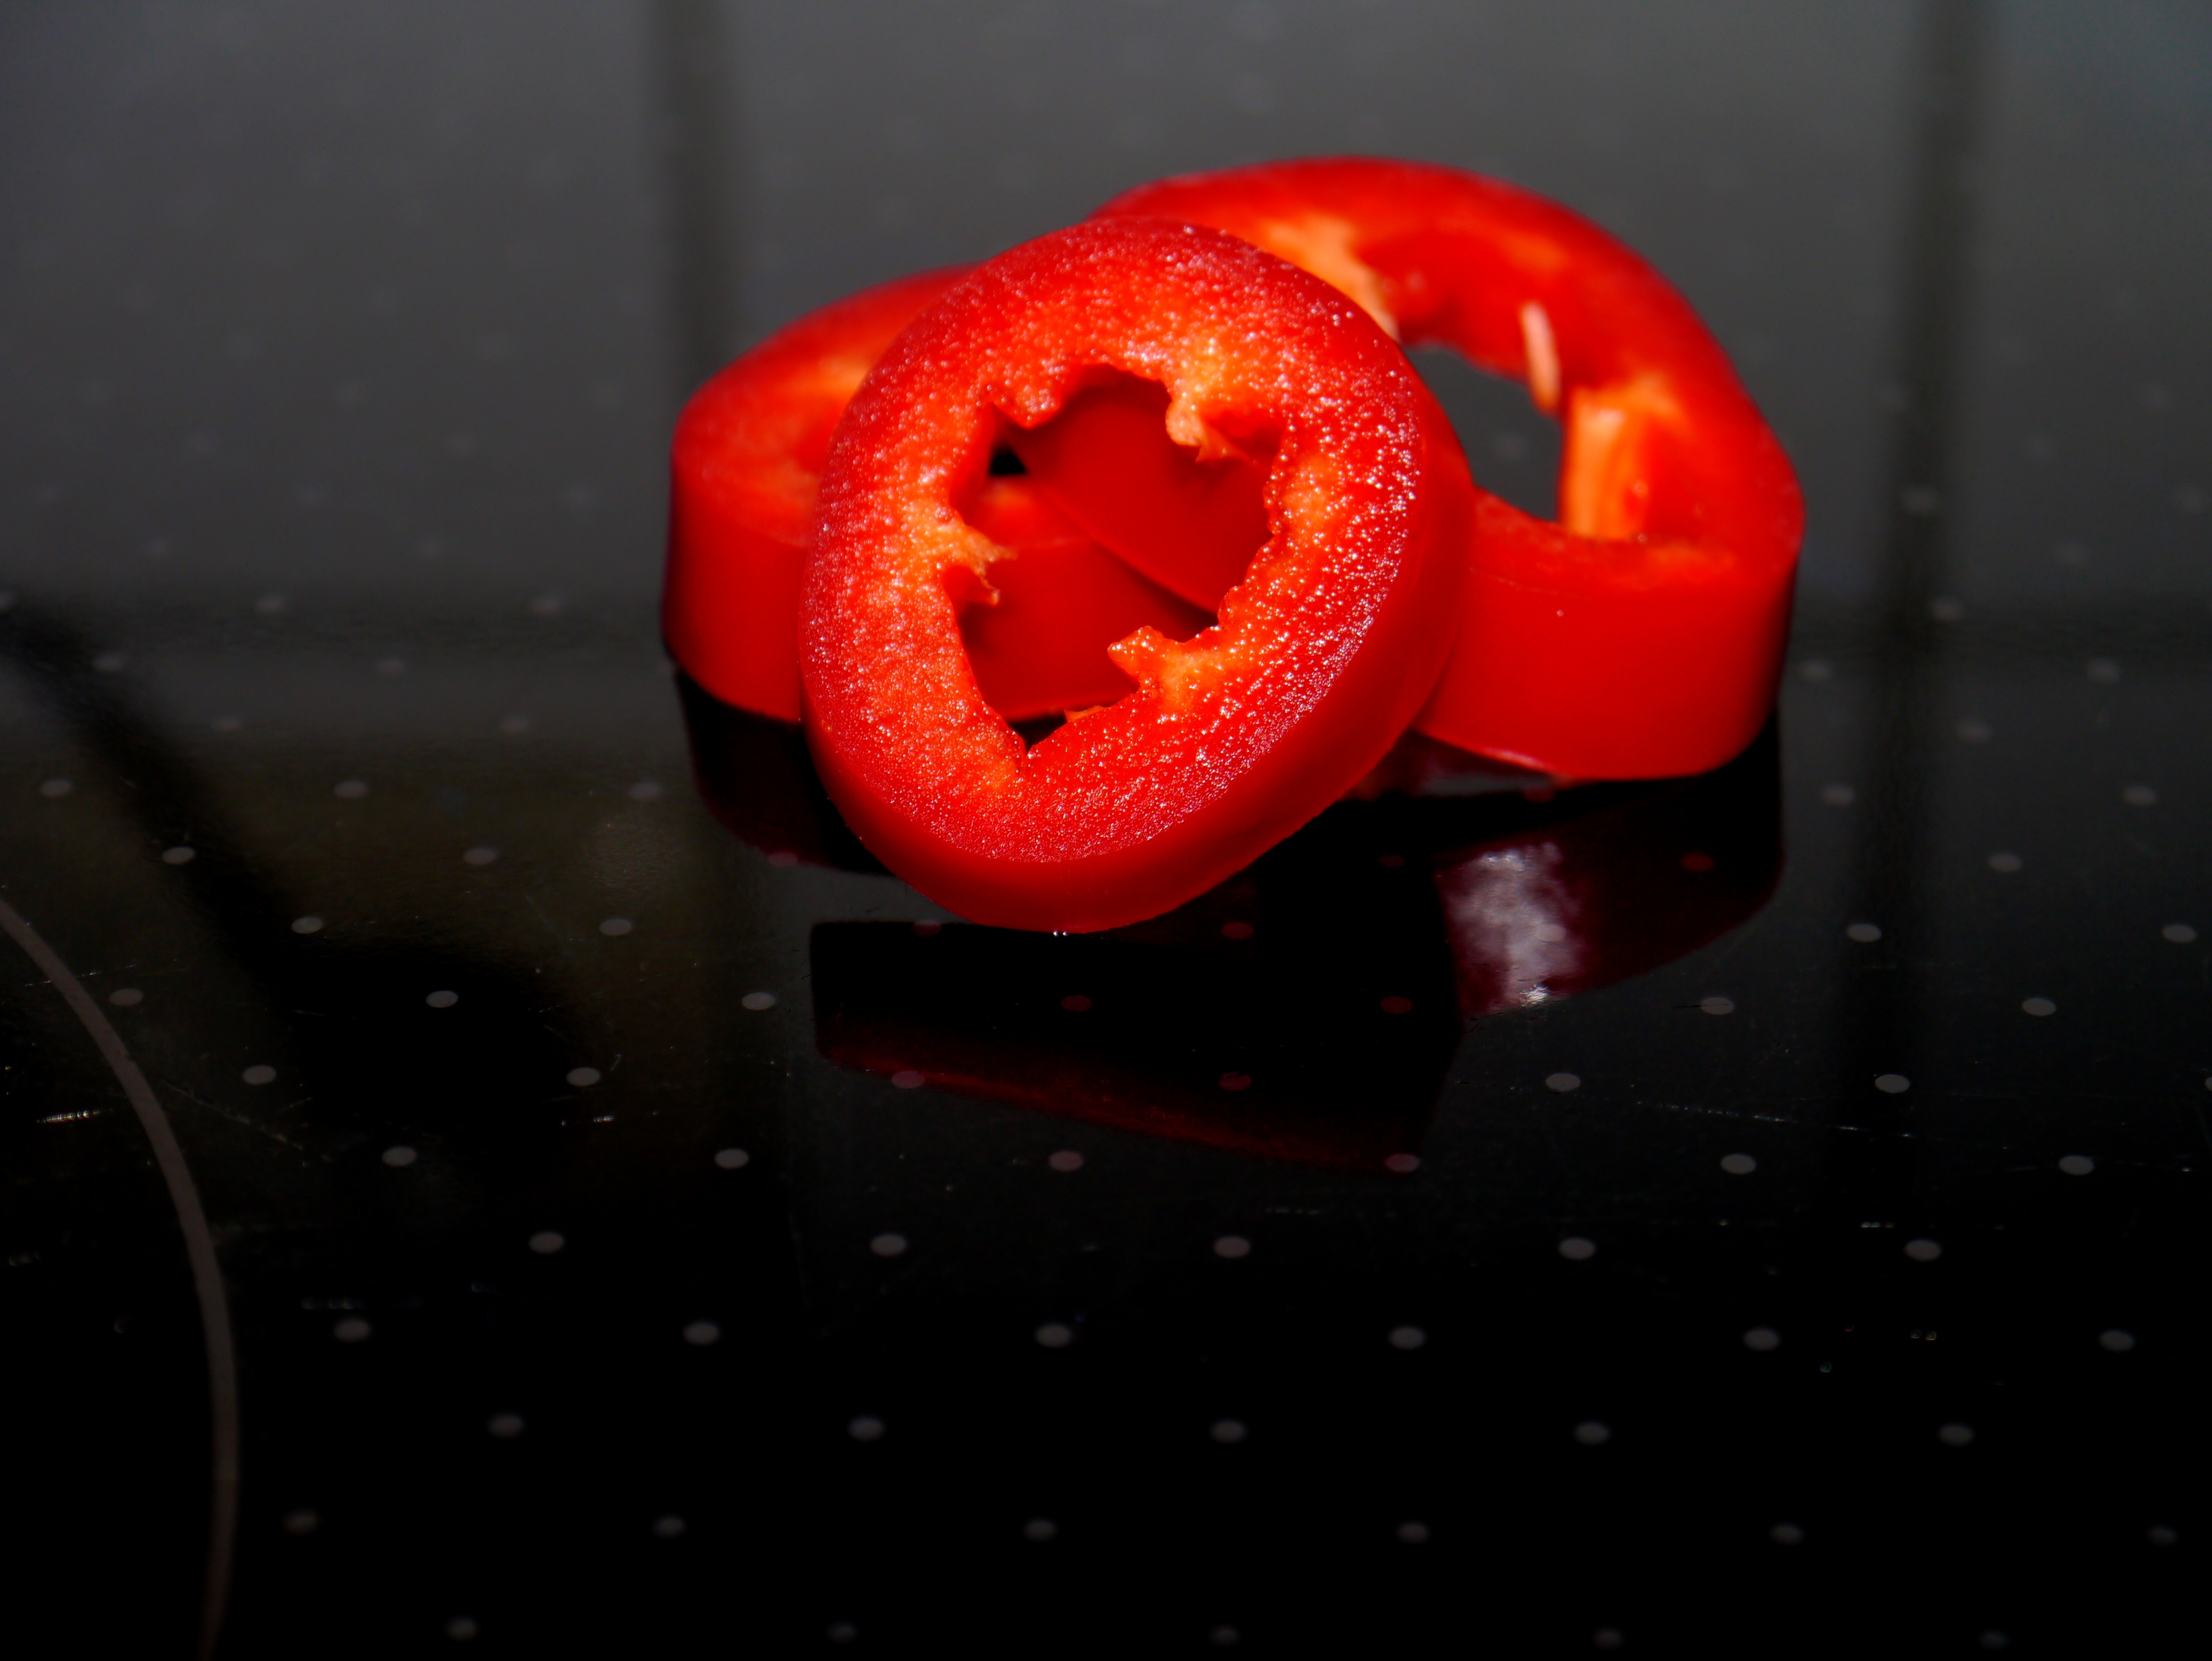
plant, flower, petal, food, red, produce, cut, pepperoni, close up, organ, paprika, macro photography, flowering plant, fruity hot, land plant